Question: Please indicate a possible affordance area of the knife that can be used for holding
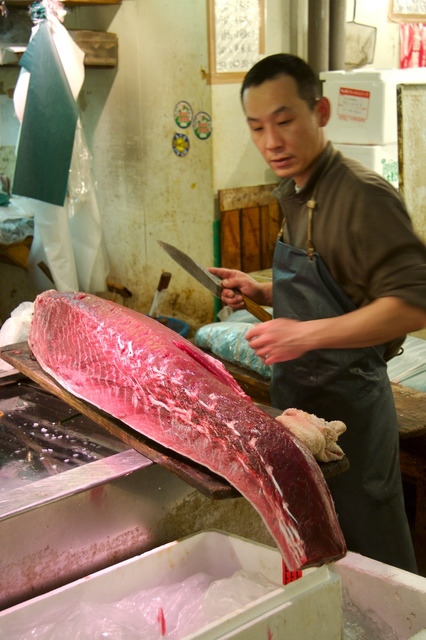
Answer: [217.5, 288.5, 273.5, 318.5]